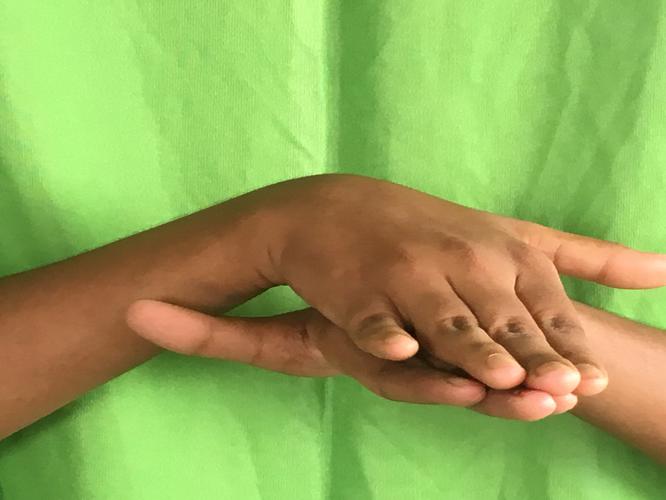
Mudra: Matsya
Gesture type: double_hand